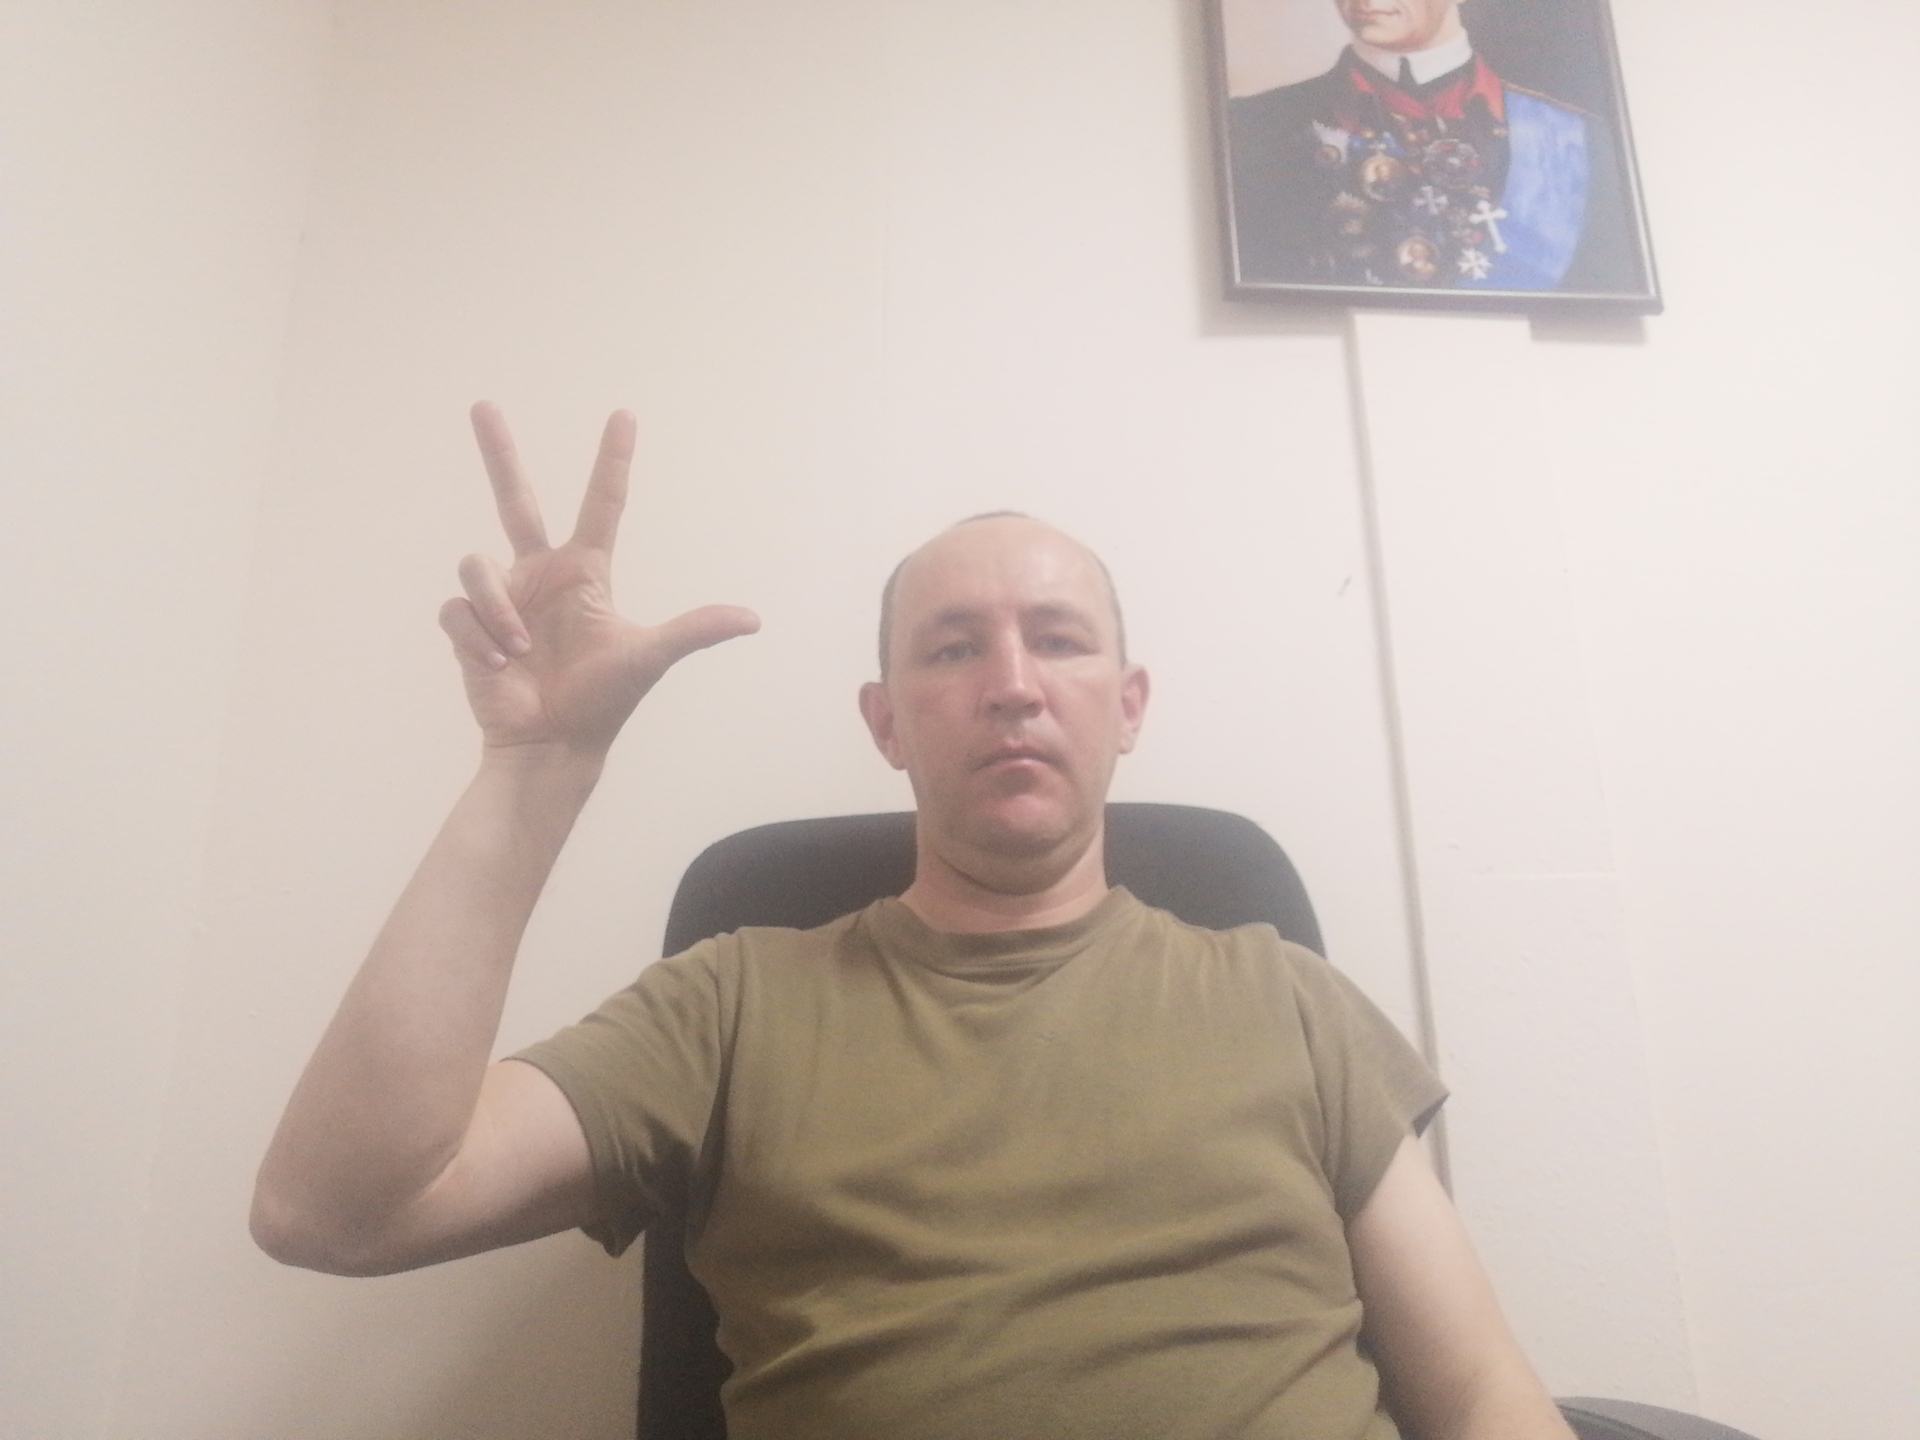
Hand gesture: three2